Kartika Purnima

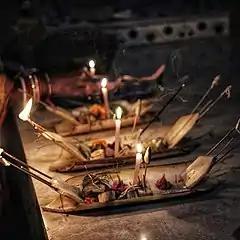
People in Odisha celebrate Kartika Purnima by setting afloat miniature boita (boats) made from banana stem to remember the historical significance of the day.

In Odisha, on Kartika Purnima, people celebrate Boita Bandana (Odia: ବୋଇତ ବନ୍ଦାଣ boita bandāṇa), in memory of ancient maritime trades via Kalinga by heading for the nearest water body to set afloat miniature boats, originally made out of banana stem and coconut stick, lit with "Deepak" (lamps), fabric, betel leaves. "Boita" stands for boat or ship. The festival is a mass commemoration of the state's glorious maritime history when it was known as Kalinga and tradesmen and mariners known as sadhabas traveled on "boita"s to trade with distant island nations that share borders with the Bay of Bengal like Indonesia, Java, Sumatra and Bali.